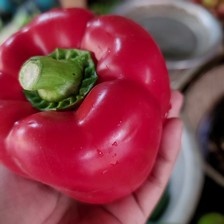
Label: capsicum